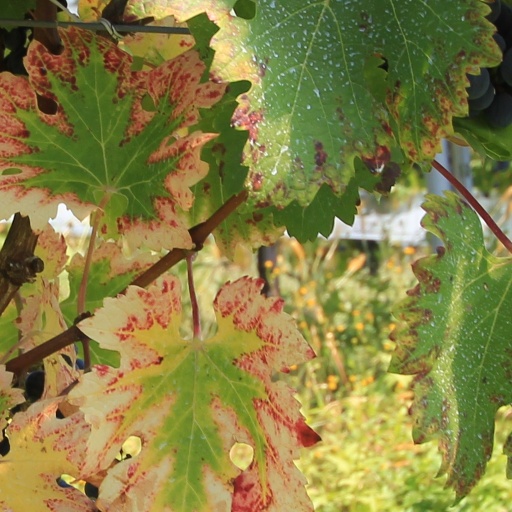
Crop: grape